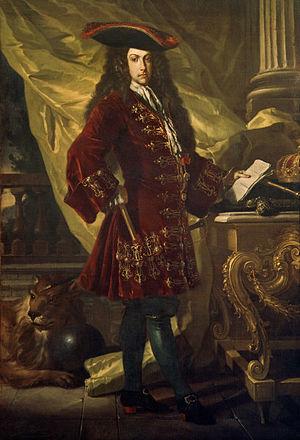
Francesco Solimena, dit l'Abbé Ciccio, est un peintre d'histoire et de sujets religieux ainsi qu'un architecte de l'école napolitaine de la période baroque. C'est une des grandes figures du développement des styles baroque et rococo qui fut reconnu internationalement comme un des plus fameux artistes de son époque.
Le duché de Parme et Plaisance était un petit État de la péninsule italienne qui exista entre 1545 et 1802 puis de 1814 à 1859.
Le royaume de Sicile a dans le passé recouvert plusieurs zones géographiques différentes au fil du temps, et il ne s'est pas limité à la seule île de Sicile. Il a été l'objet de convoitises de la part des plus grandes familles européennes, qui se sont battues pour s'en assurer la possession. L'histoire du royaume a été particulièrement mouvementée, marquée par des assassinats, des guerres de succession, des séparations. Les rois de Sicile n'ont donc pas tous régné sur un territoire identique. On a même pu parler, lors des périodes au cours desquelles les royaumes de Sicile et de Naples ont été réunis, de « Royaume des Deux-Siciles ». Établir la liste des rois de Sicile et/ou de Naples suppose donc de rattacher les noms des rois à la bonne entité politique.